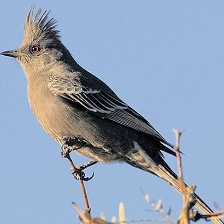
Species: PHAINOPEPLA
Scientific name: PHAINOPEPLA NITENS